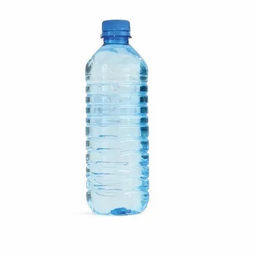
Label: bottles